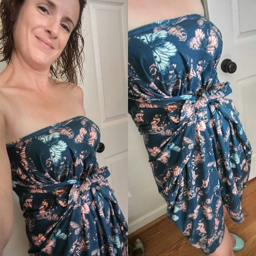
awesome idea ... size up and wear her as a dress !